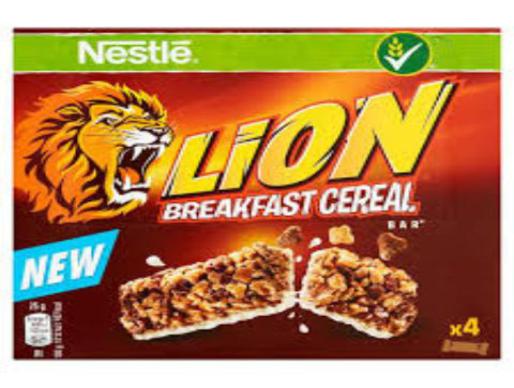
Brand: lion cereal
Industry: Food